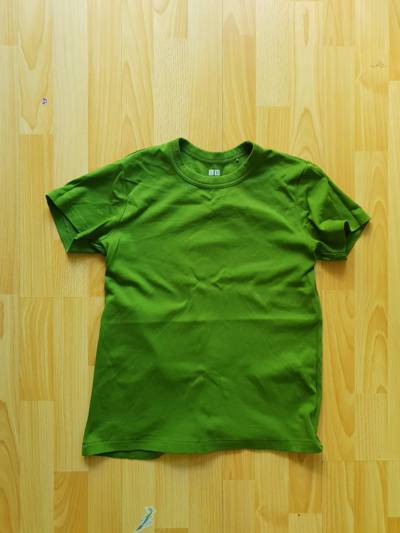
Waste category: clothes